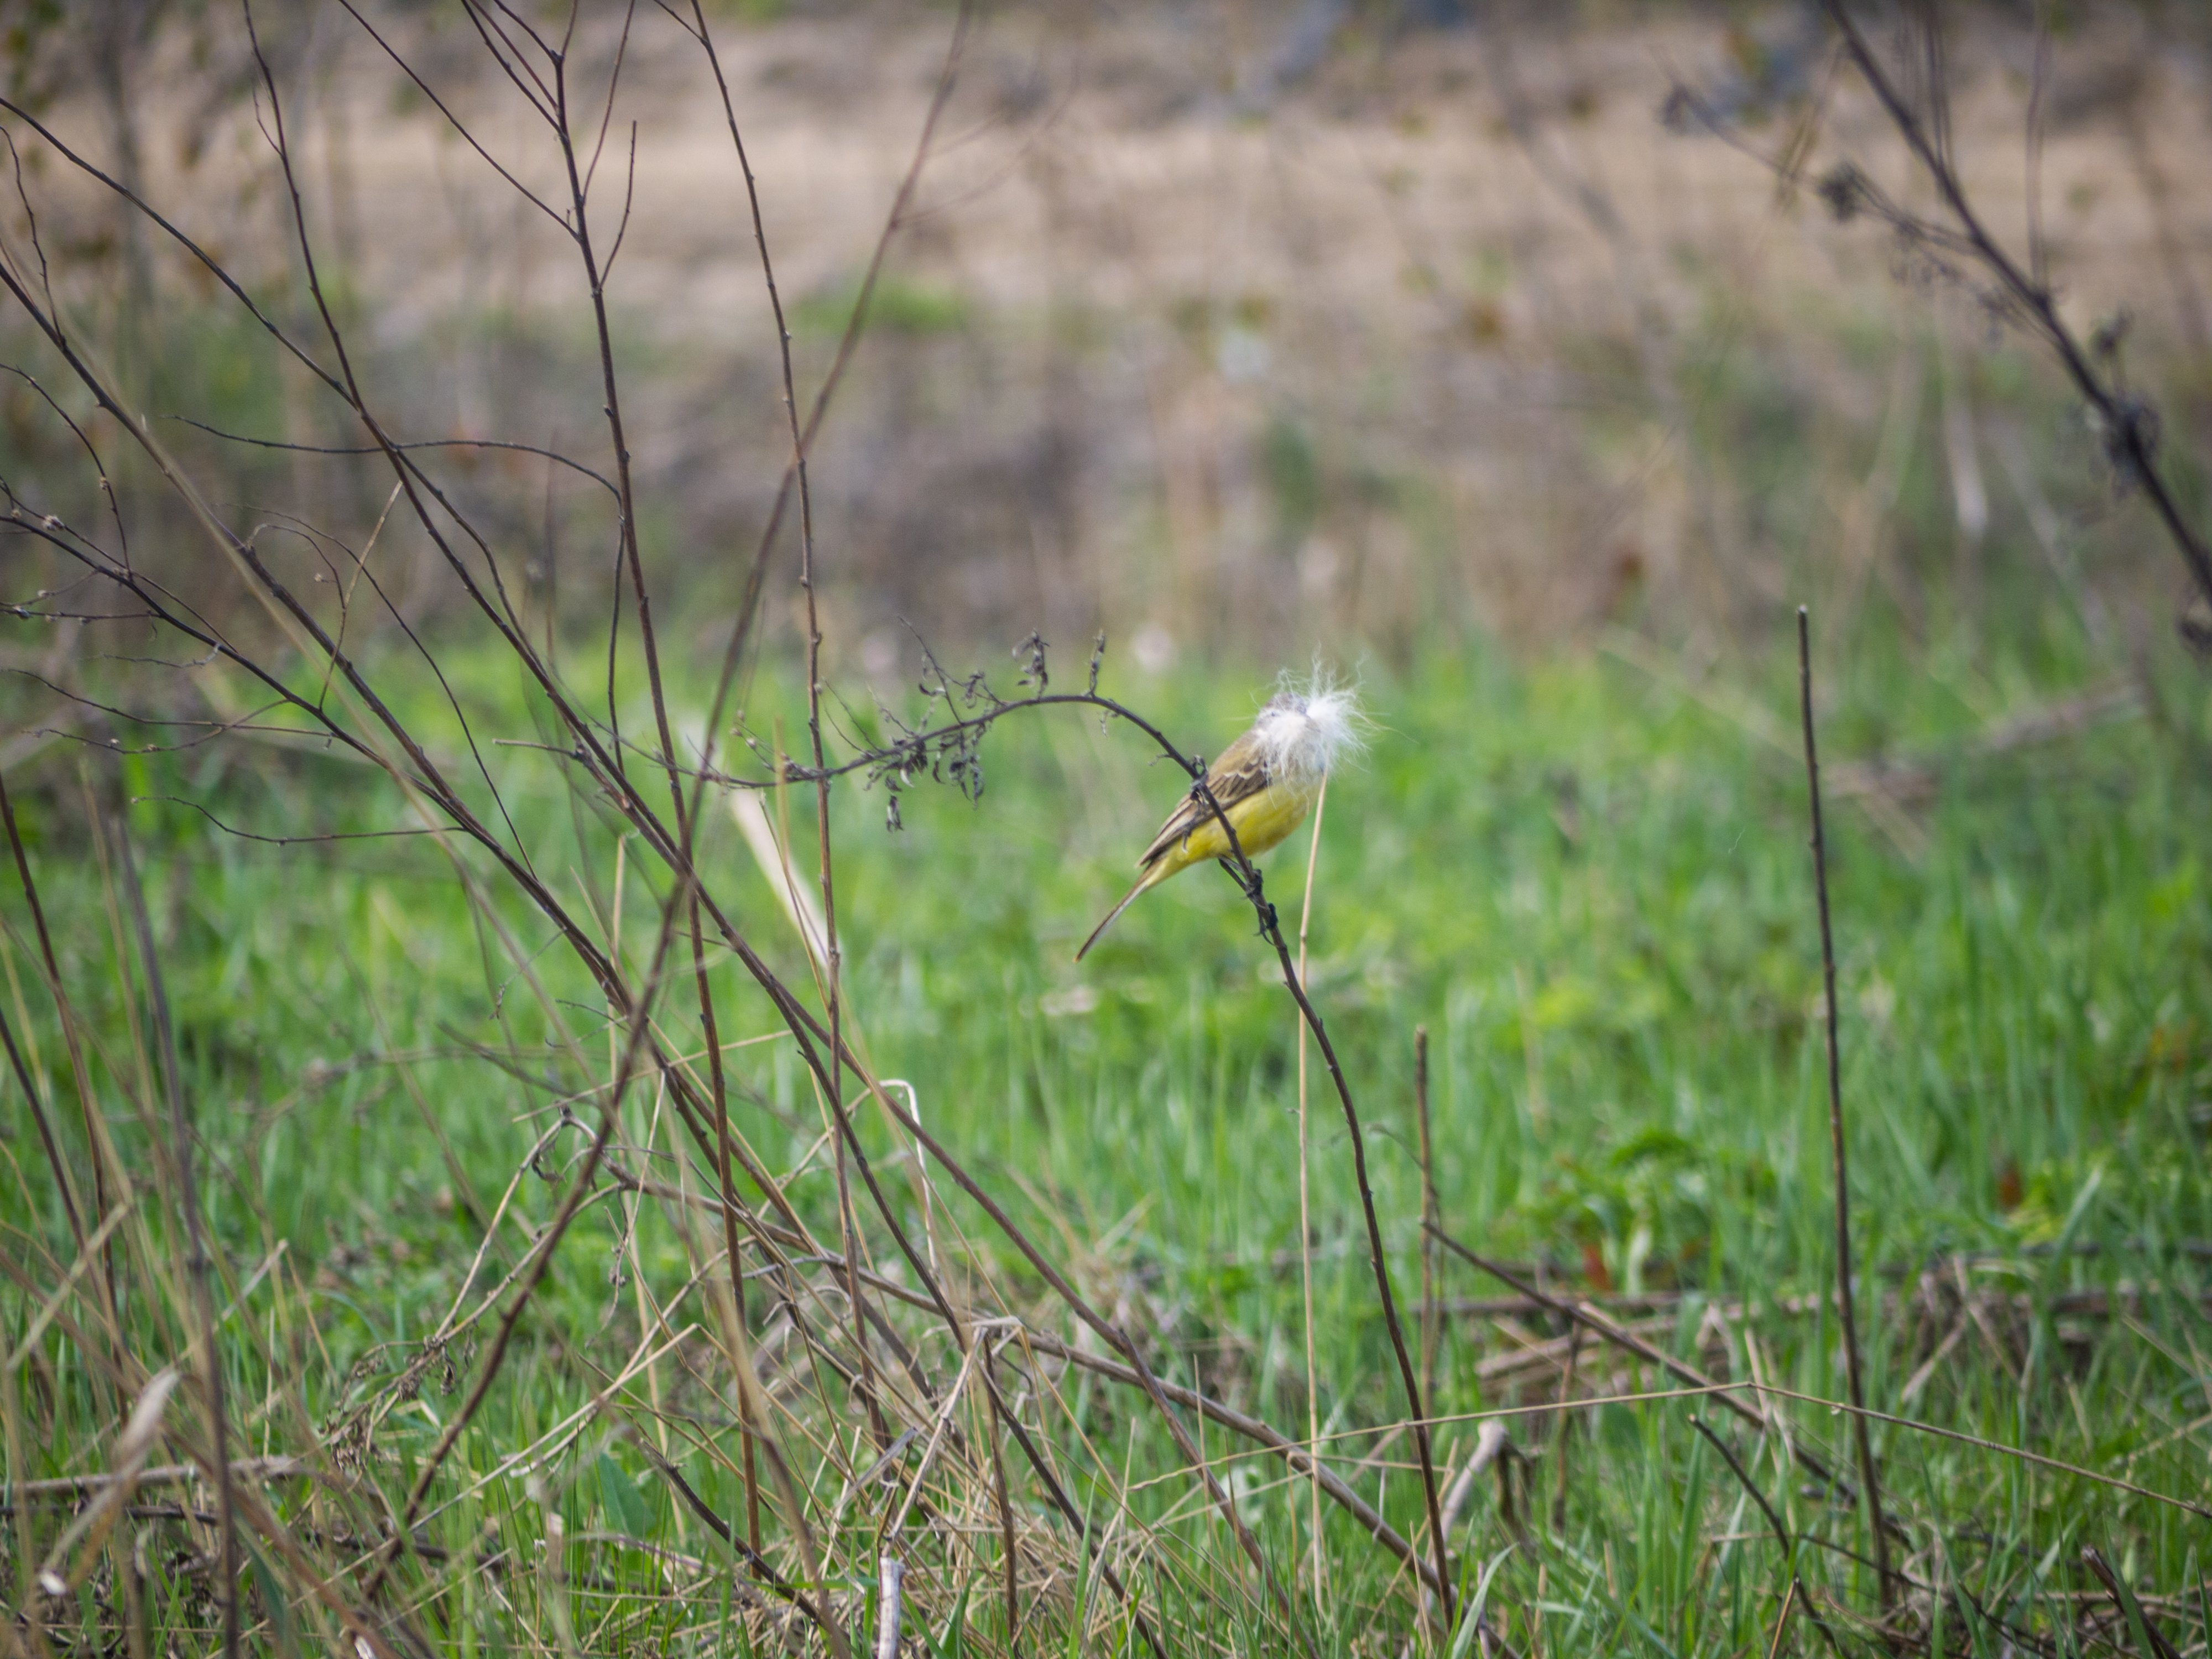
bird, grass, plant, grass family, wildlife, flower, prairie, grassland, wildflower, meadow, sedge family